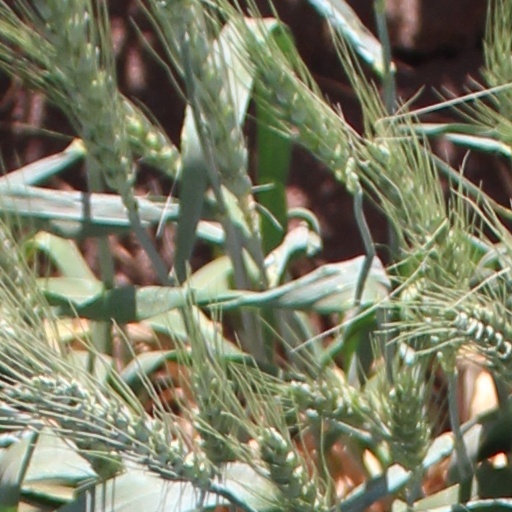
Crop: wheat